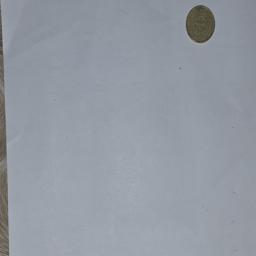
Label: 5_Old_Back